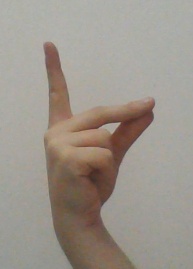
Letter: ta